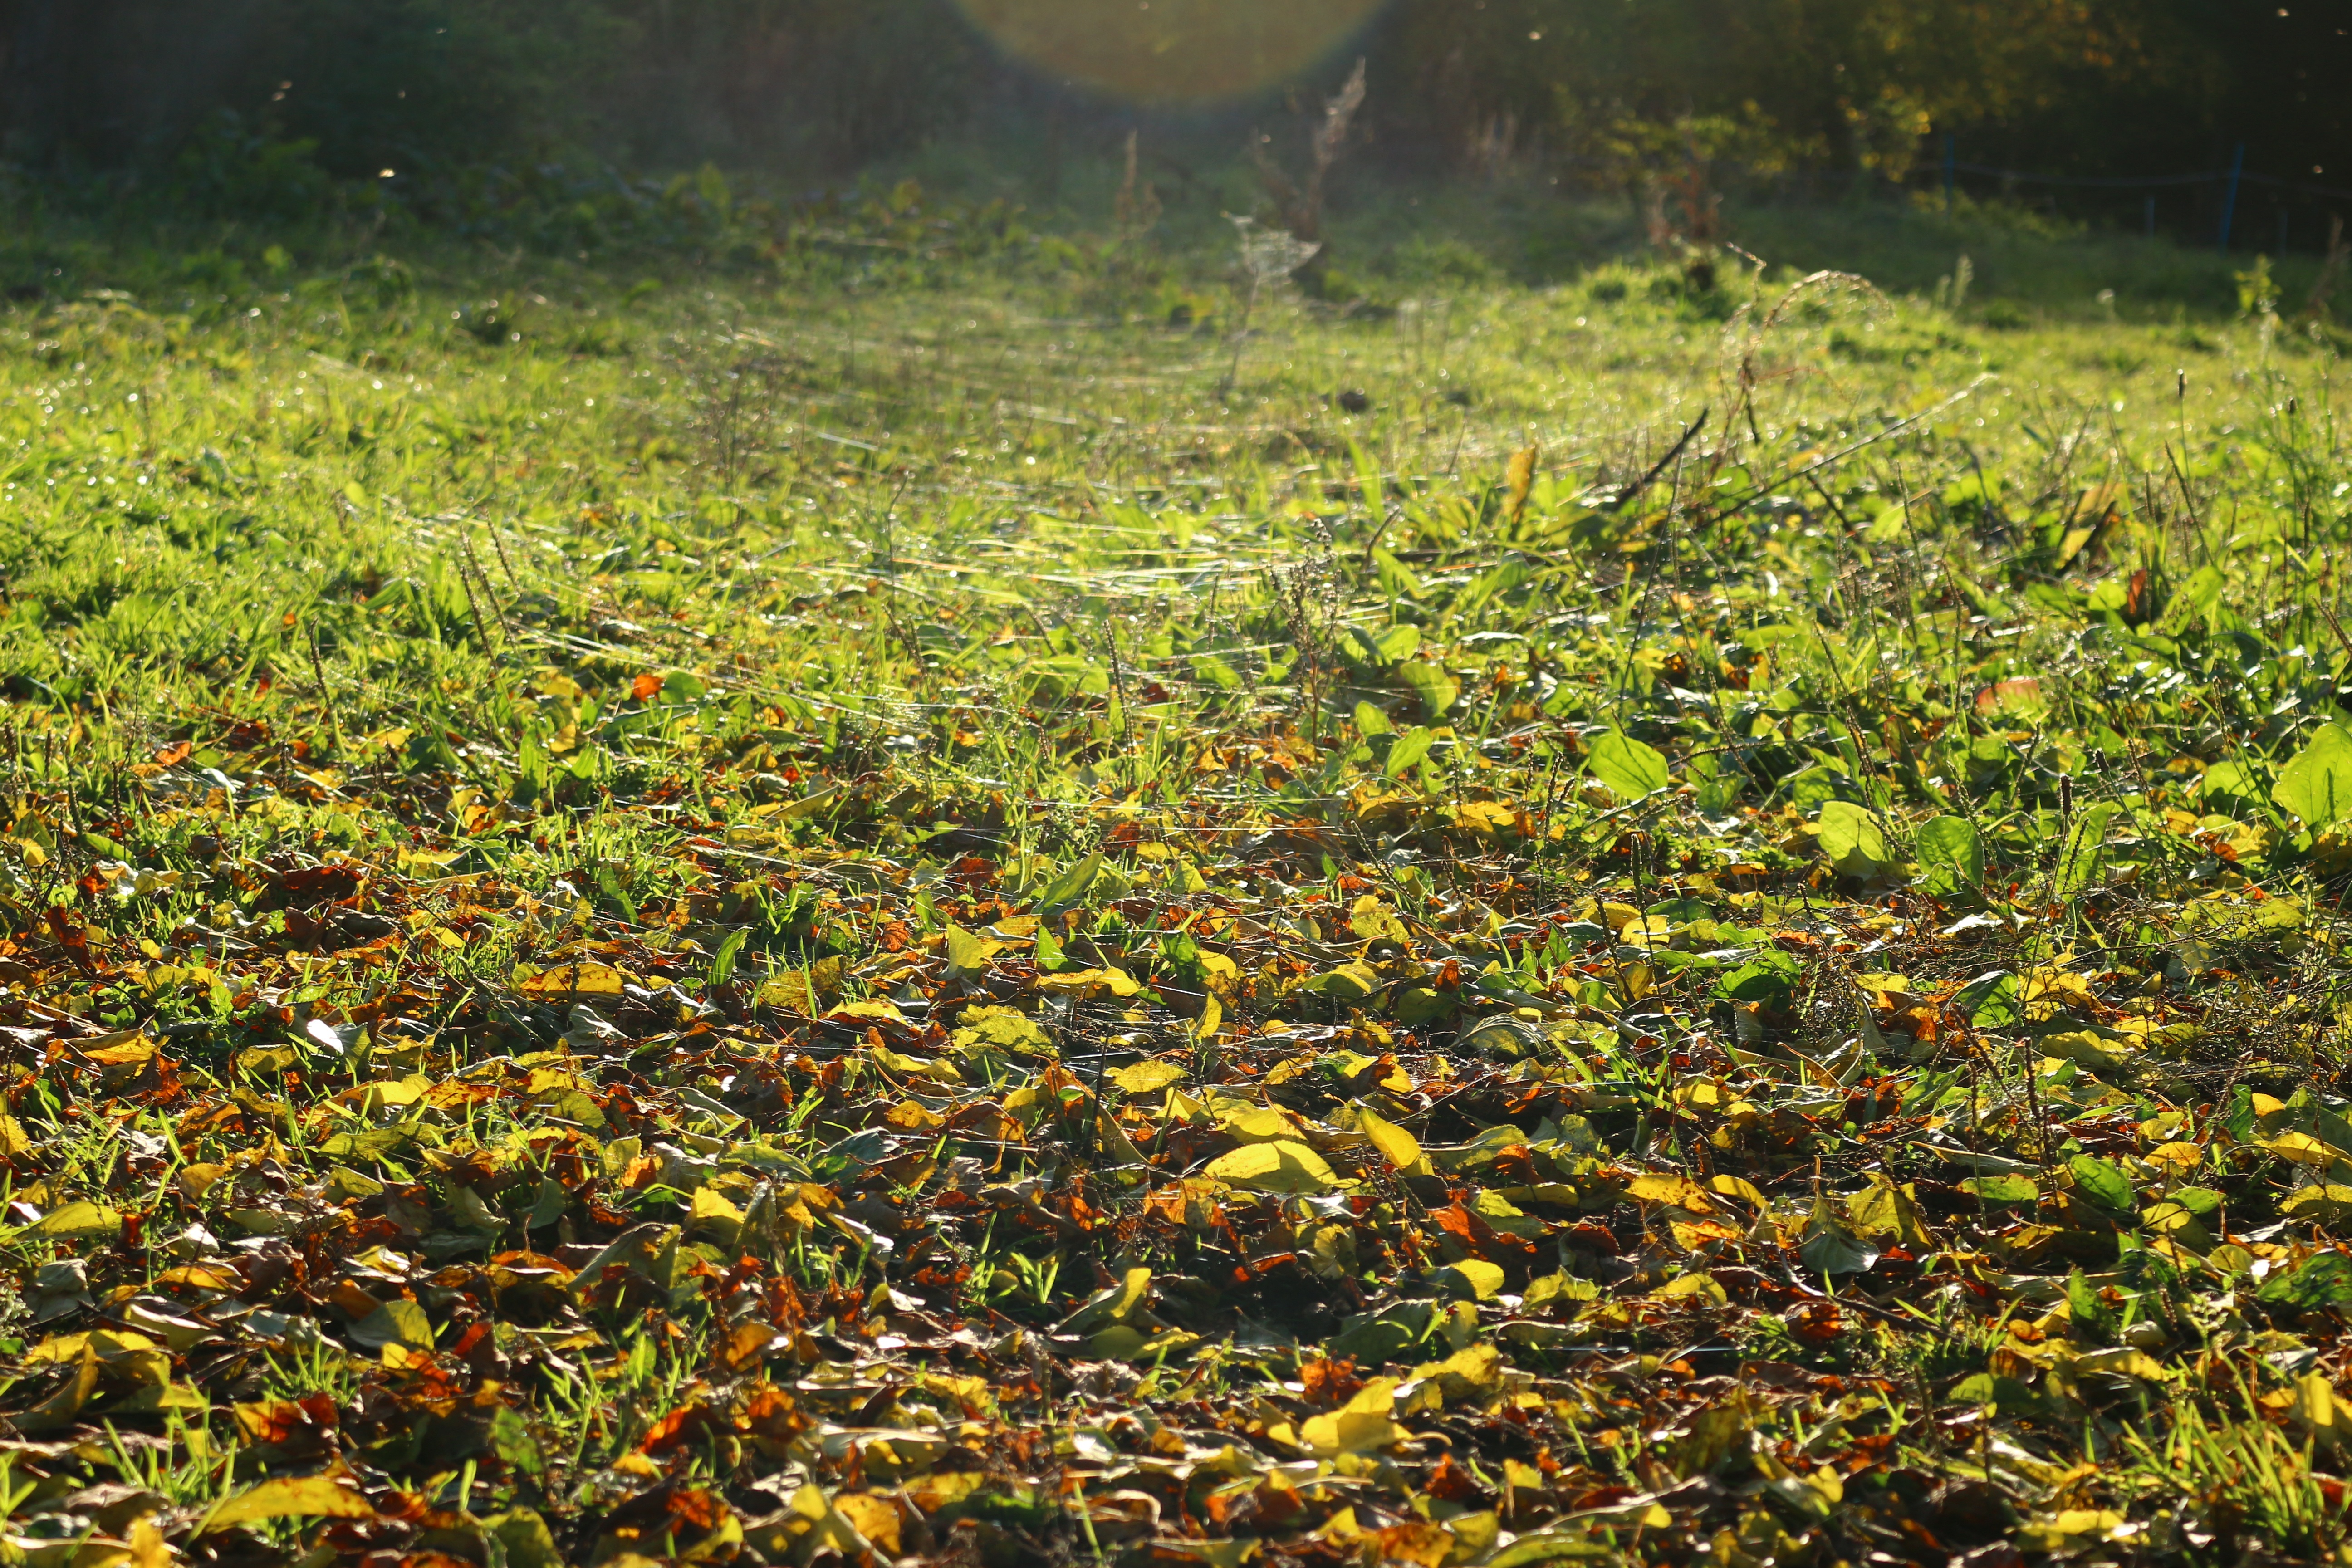
tree, nature, forest, plant, sun, meadow, sunlight, leaf, flower, green, jungle, pasture, autumn, botany, flora, season, wildflower, leaves, vegetation, shrub, rainforest, deciduous, woodland, habitat, fall foliage, ecosystem, evening light, natural environment, woody plant